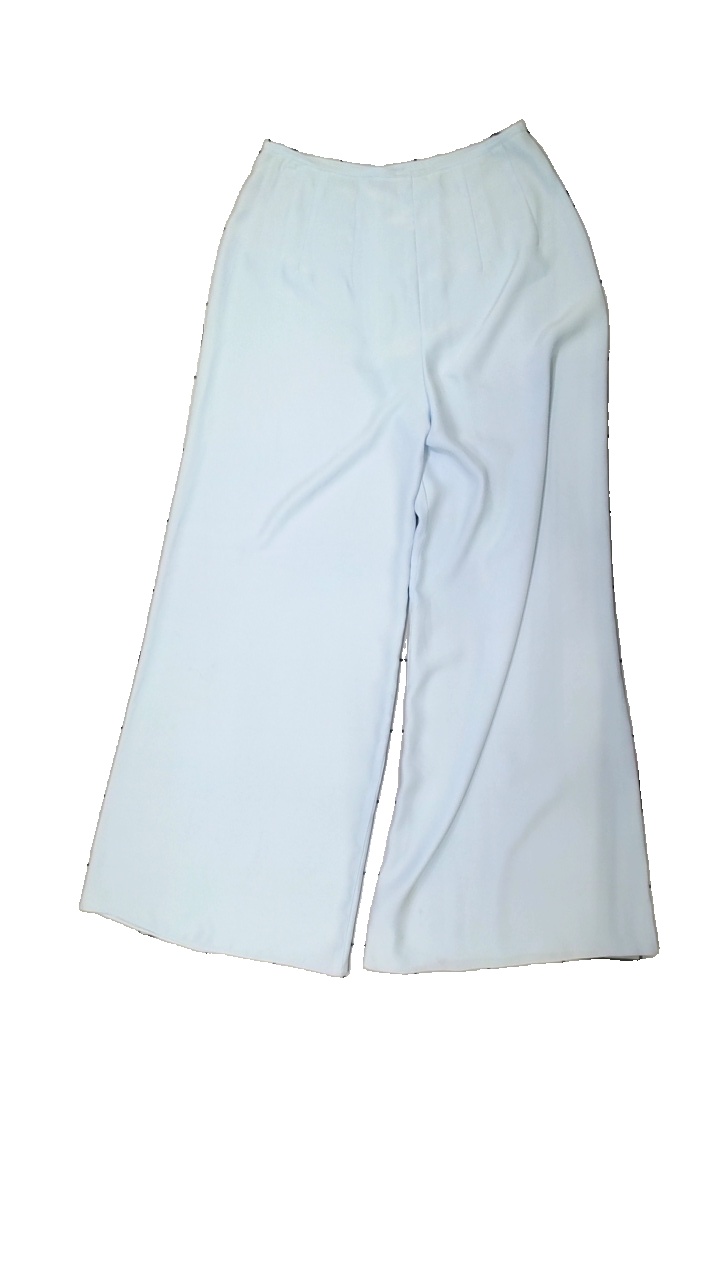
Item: Trousers (Ladies)
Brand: Missing
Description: Blue satin loose trousers
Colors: Blue
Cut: Loose
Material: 100% Polyester
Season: Summer
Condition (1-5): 2
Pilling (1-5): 5
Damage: stained
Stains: Minor
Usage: Recycle
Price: <50